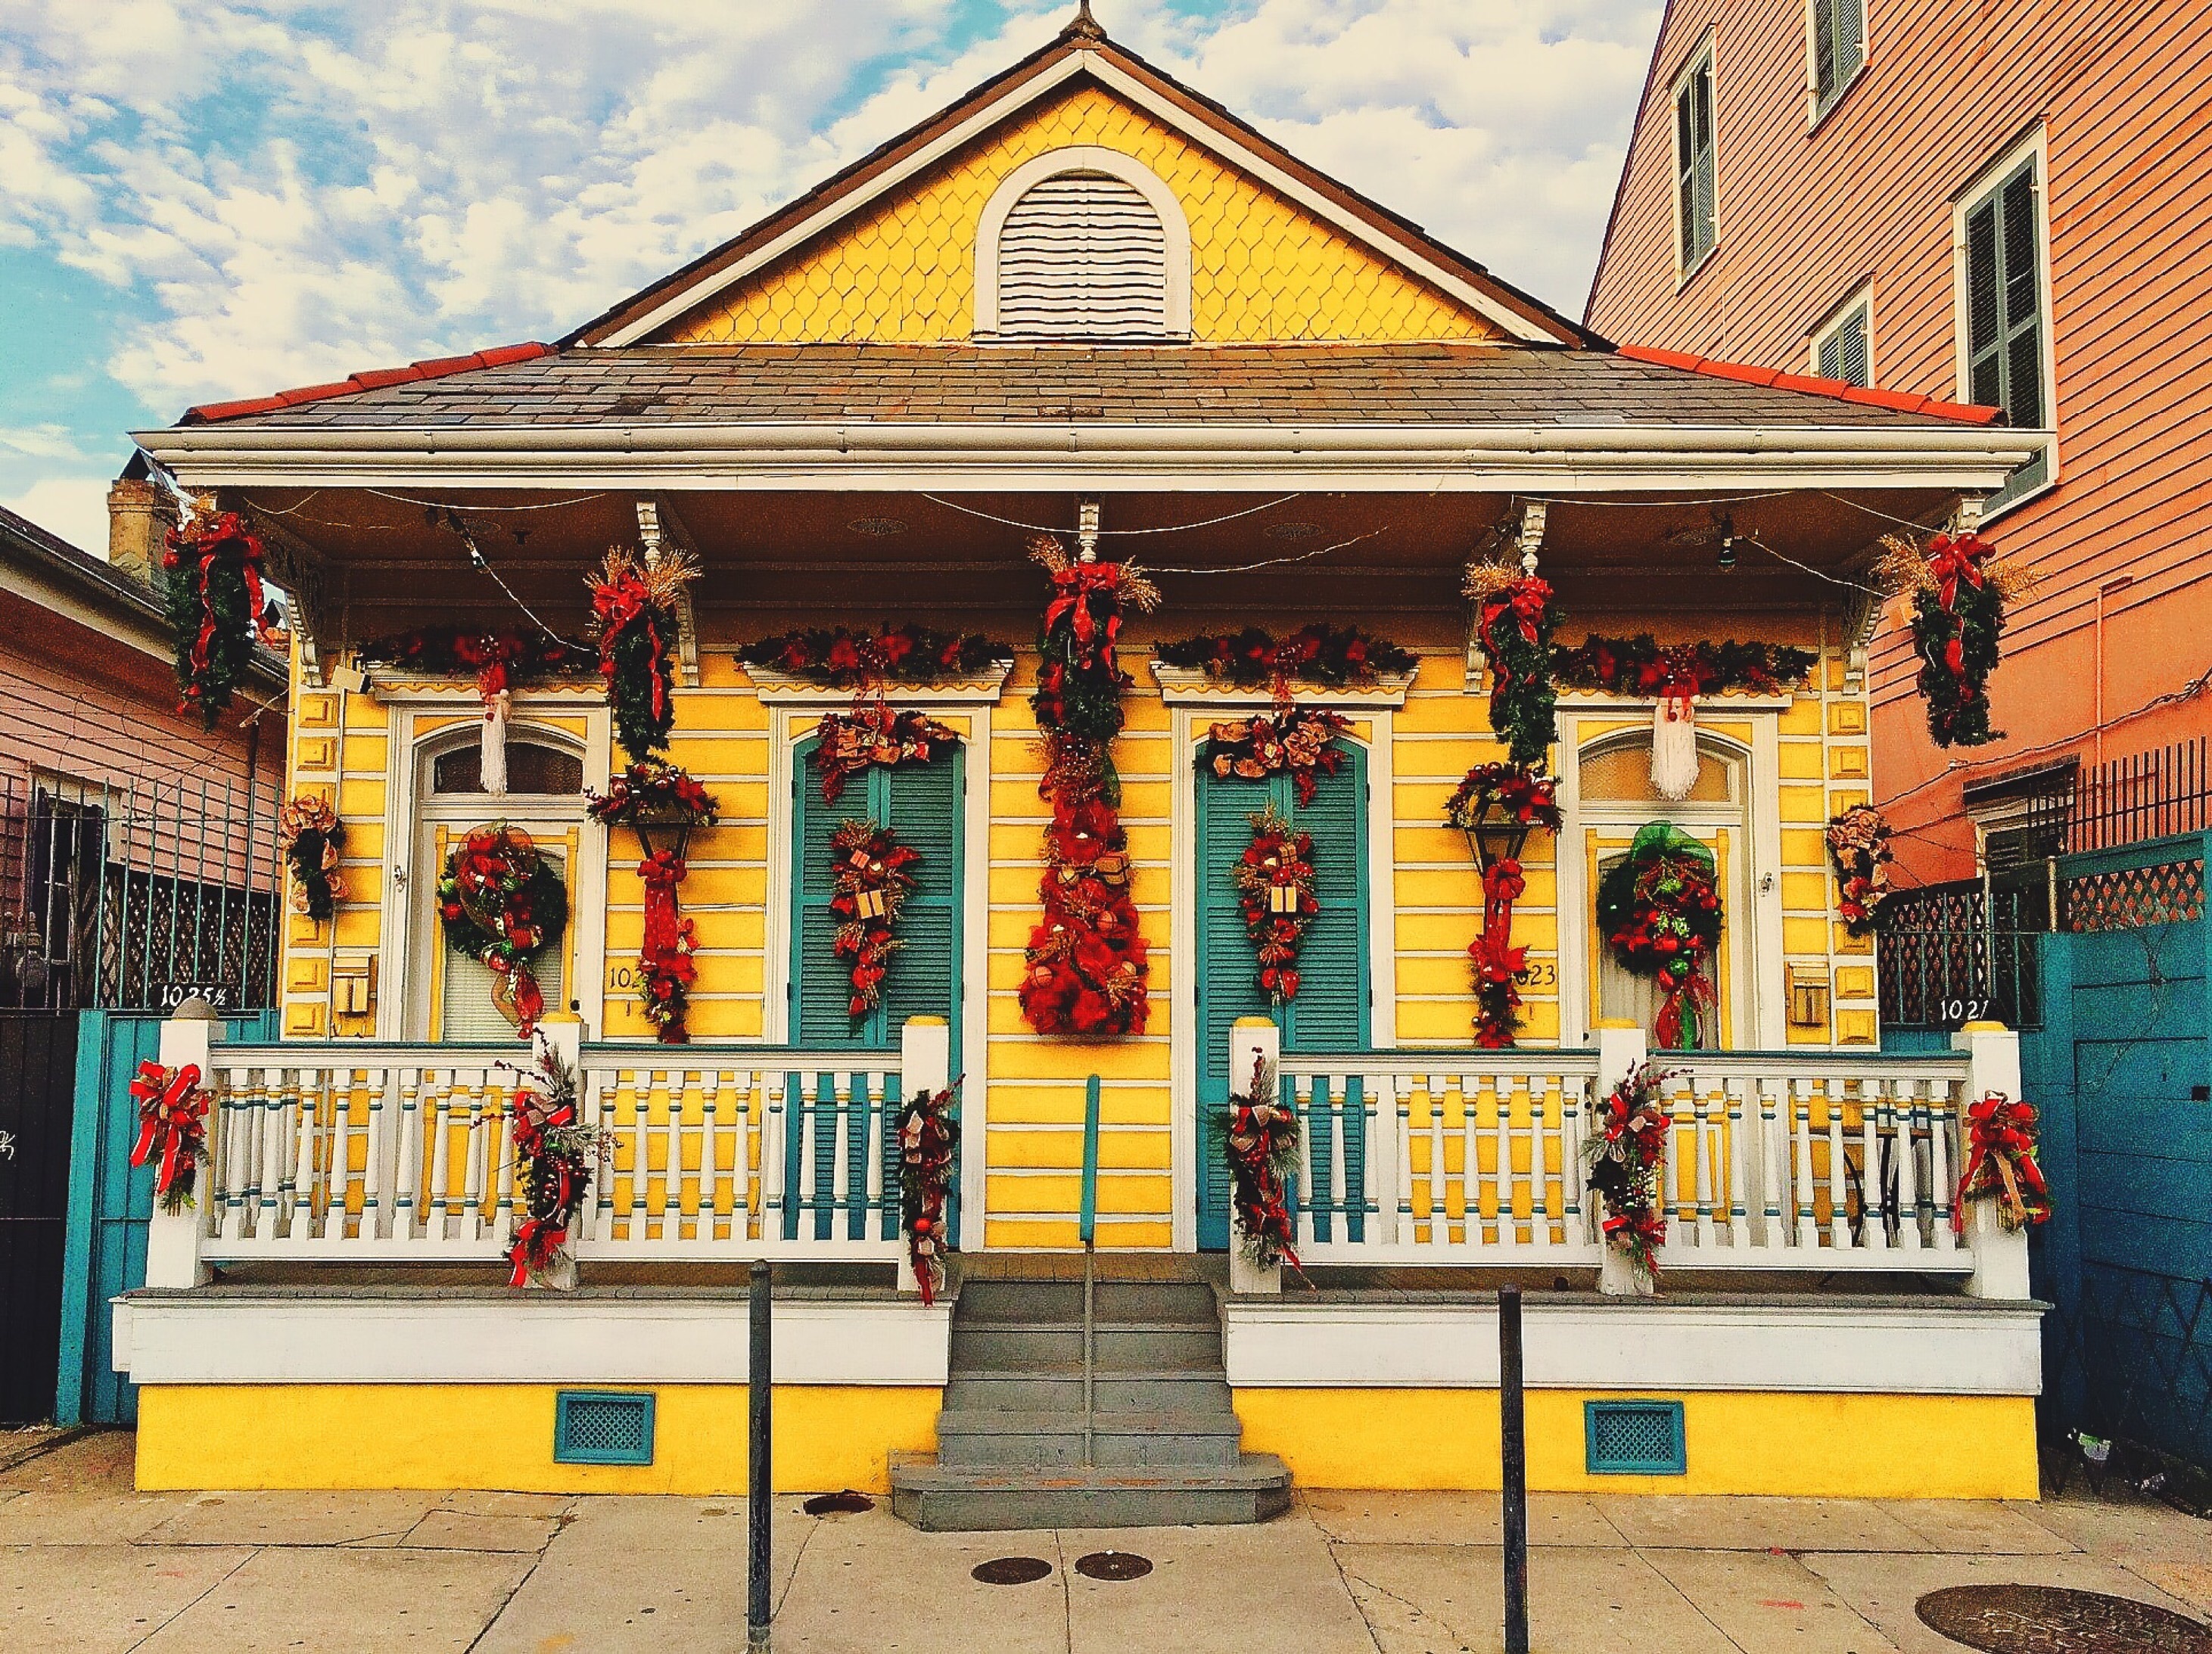
building, palace, home, holiday, landmark, facade, christmas, place of worship, temple, shrine, decorated, new orleans, french quarter, hindu temple